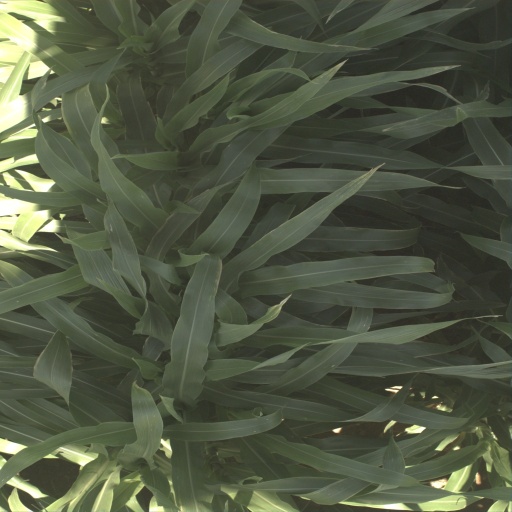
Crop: sorghum